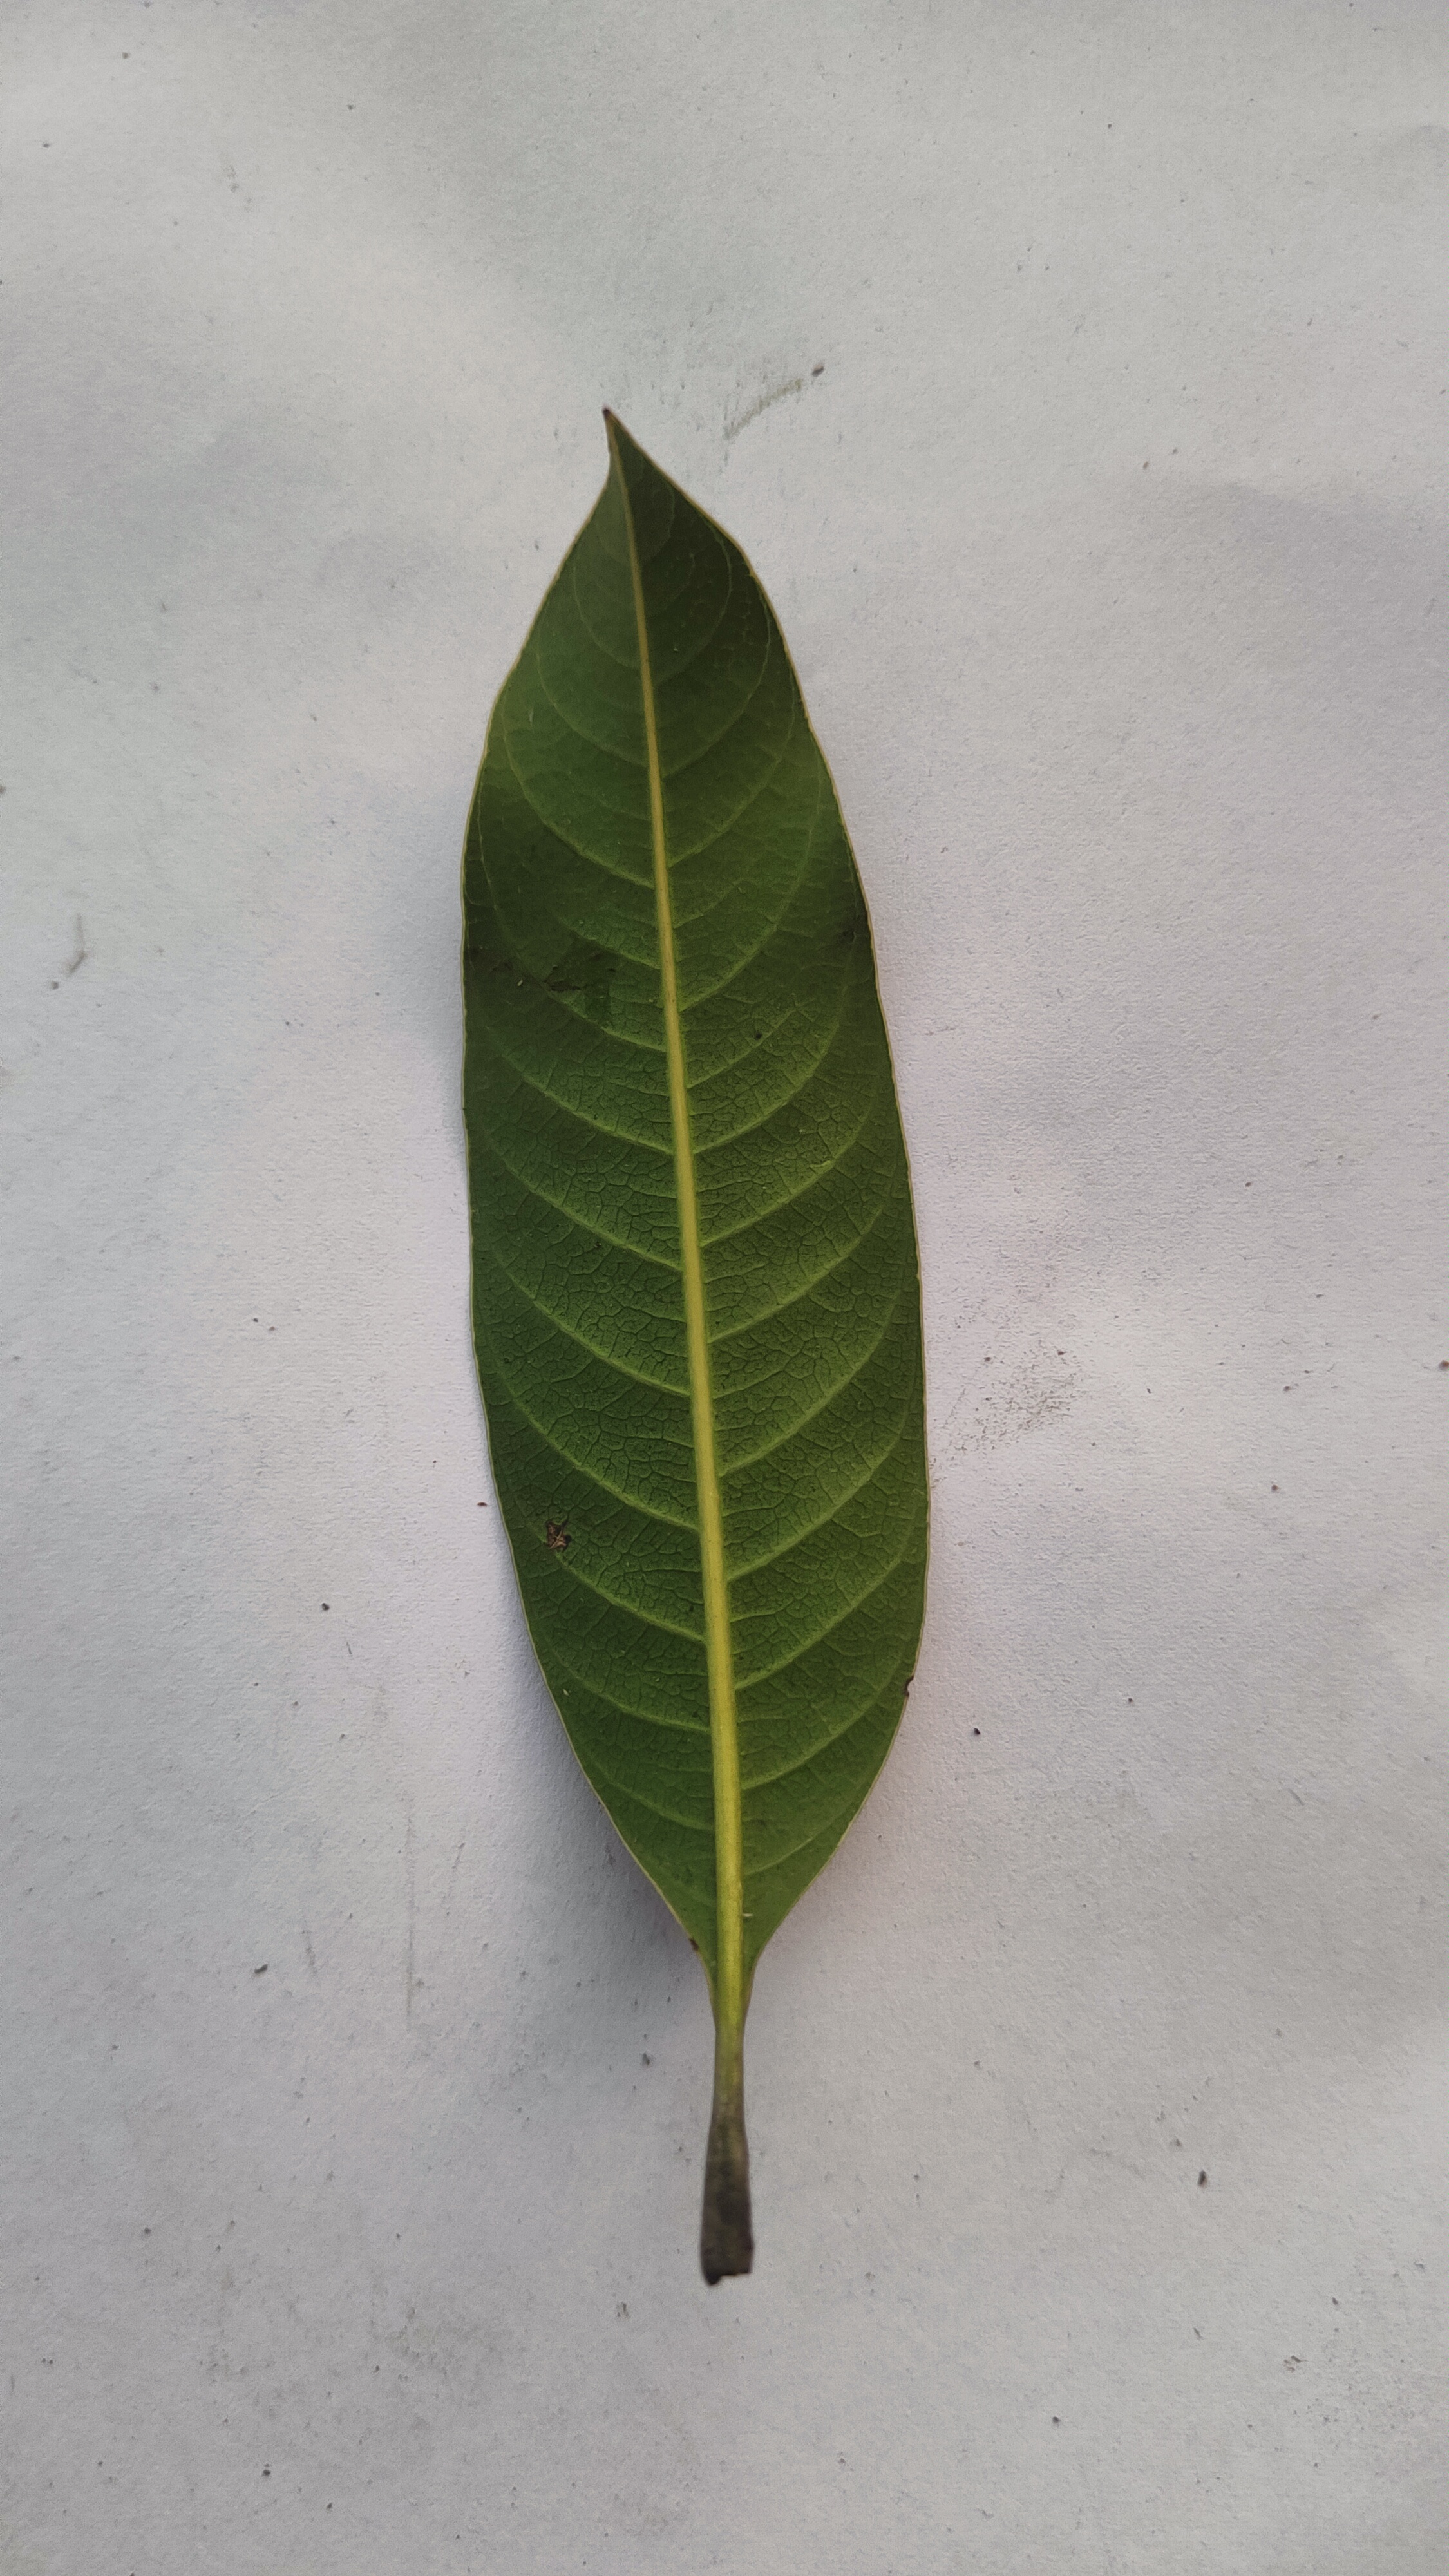
Leaf variety: Mango